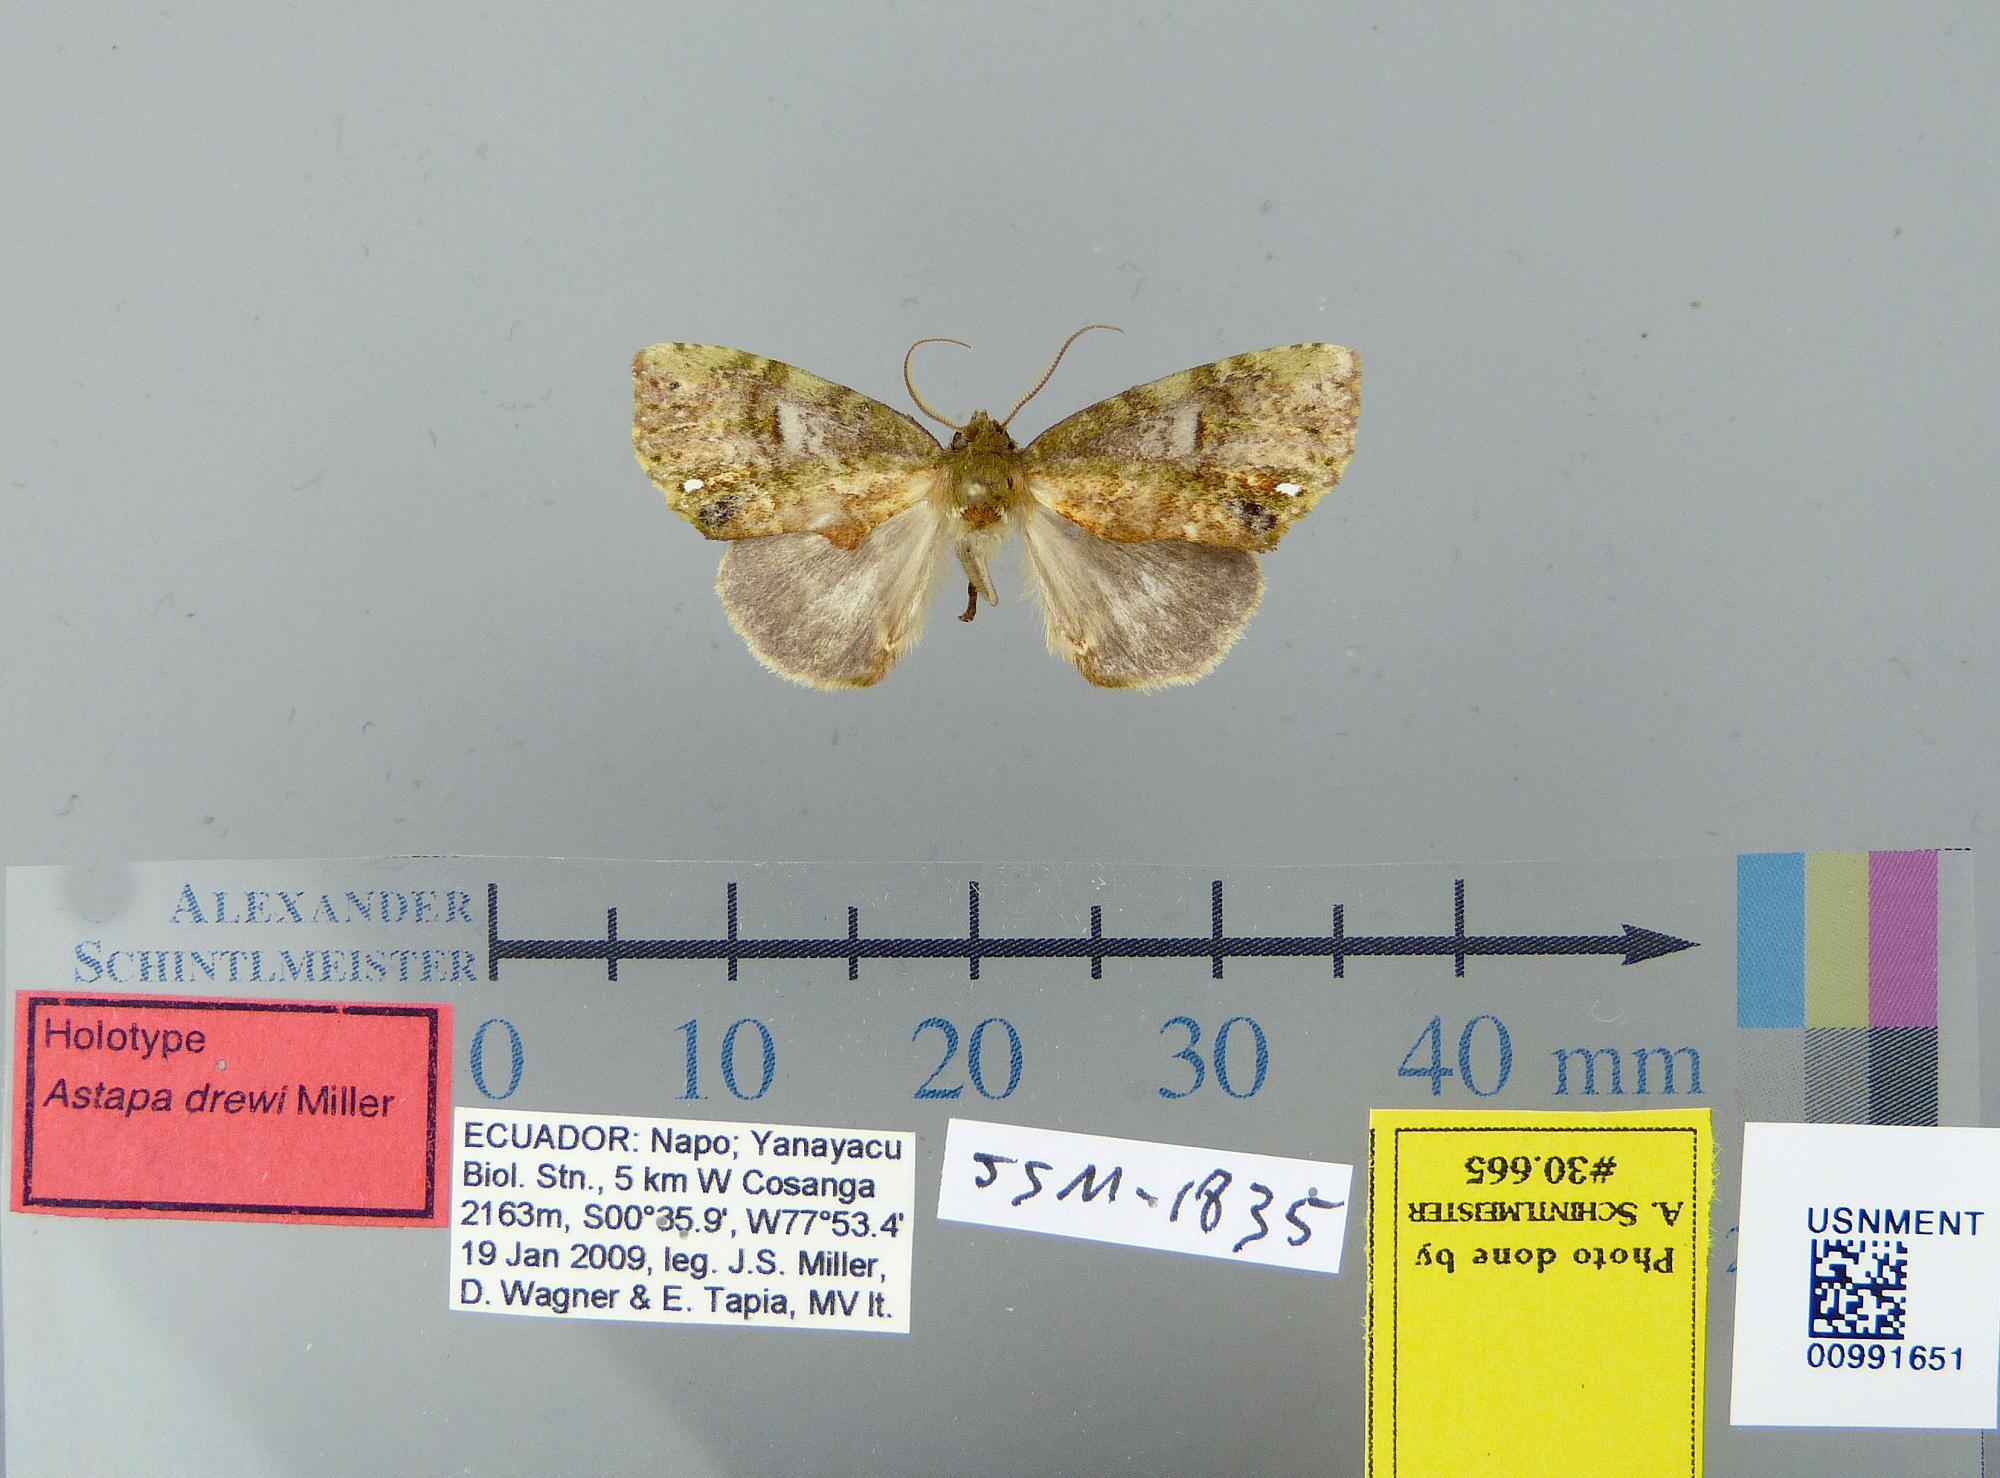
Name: Astapa drewi
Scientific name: Astapa drewi Miller, 2011
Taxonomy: Animalia, Arthropoda, Insecta, Lepidoptera, Notodontidae
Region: J. S. Miller
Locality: Yanayacu Biological Station, 5 kilometers West Cosanga, [Not Stated], Napo, Ecuador
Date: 19 Jan 2009